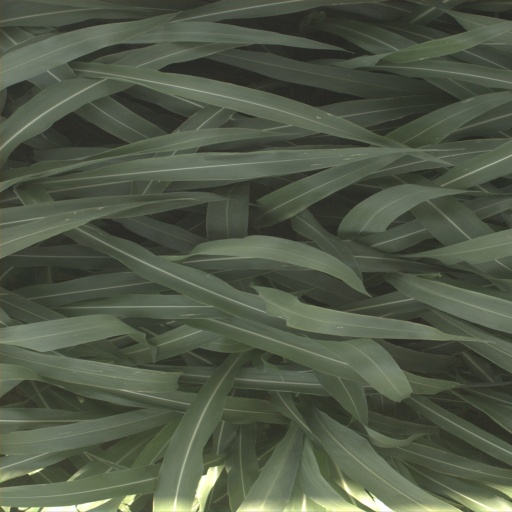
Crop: sorghum